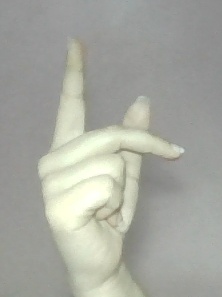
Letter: dha